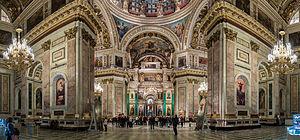
Photographie panoramique de l'intérieur de la cathédrale Saint-Isaac de Saint-Pétersbourg, en Russie. Polski: Panorama wnętrza soboru św.
La malachite est une espèce minérale du groupe des carbonates minéraux et du sous-groupe des carbonates anhydres avec anions étrangers de formule Cu₂CO₃(OH)₂,
Le lapis-lazuli est une roche métamorphique, contenant des silicates du groupe des feldspathoïdes.
La cathédrale Saint-Isaac de Saint-Pétersbourg est une cathédrale orthodoxe russe bâtie entre 1818 et 1858, sous les règnes des empereurs Alexandre Iᵉʳ, Nicolas Iᵉʳ et Alexandre II. Elle a été inspirée par la cathédrale Saint-Paul de Londres et a été conçue pour accueillir 14 000 fidèles.